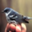
Label: bird